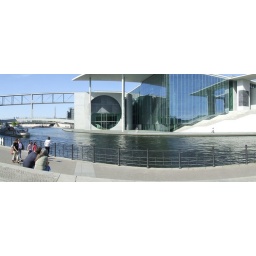
Sunny April at the Spree river near the Reichstag building